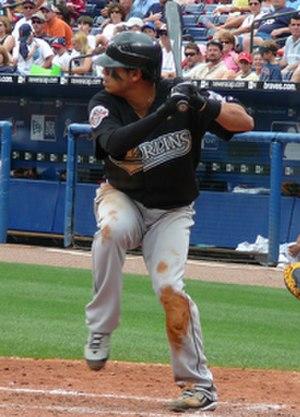
Alfredo Amézaga Delgado est un joueur de champ extérieur et de champ intérieur des Ligues majeures de baseball faisant partie des Dodgers de Los Angeles.